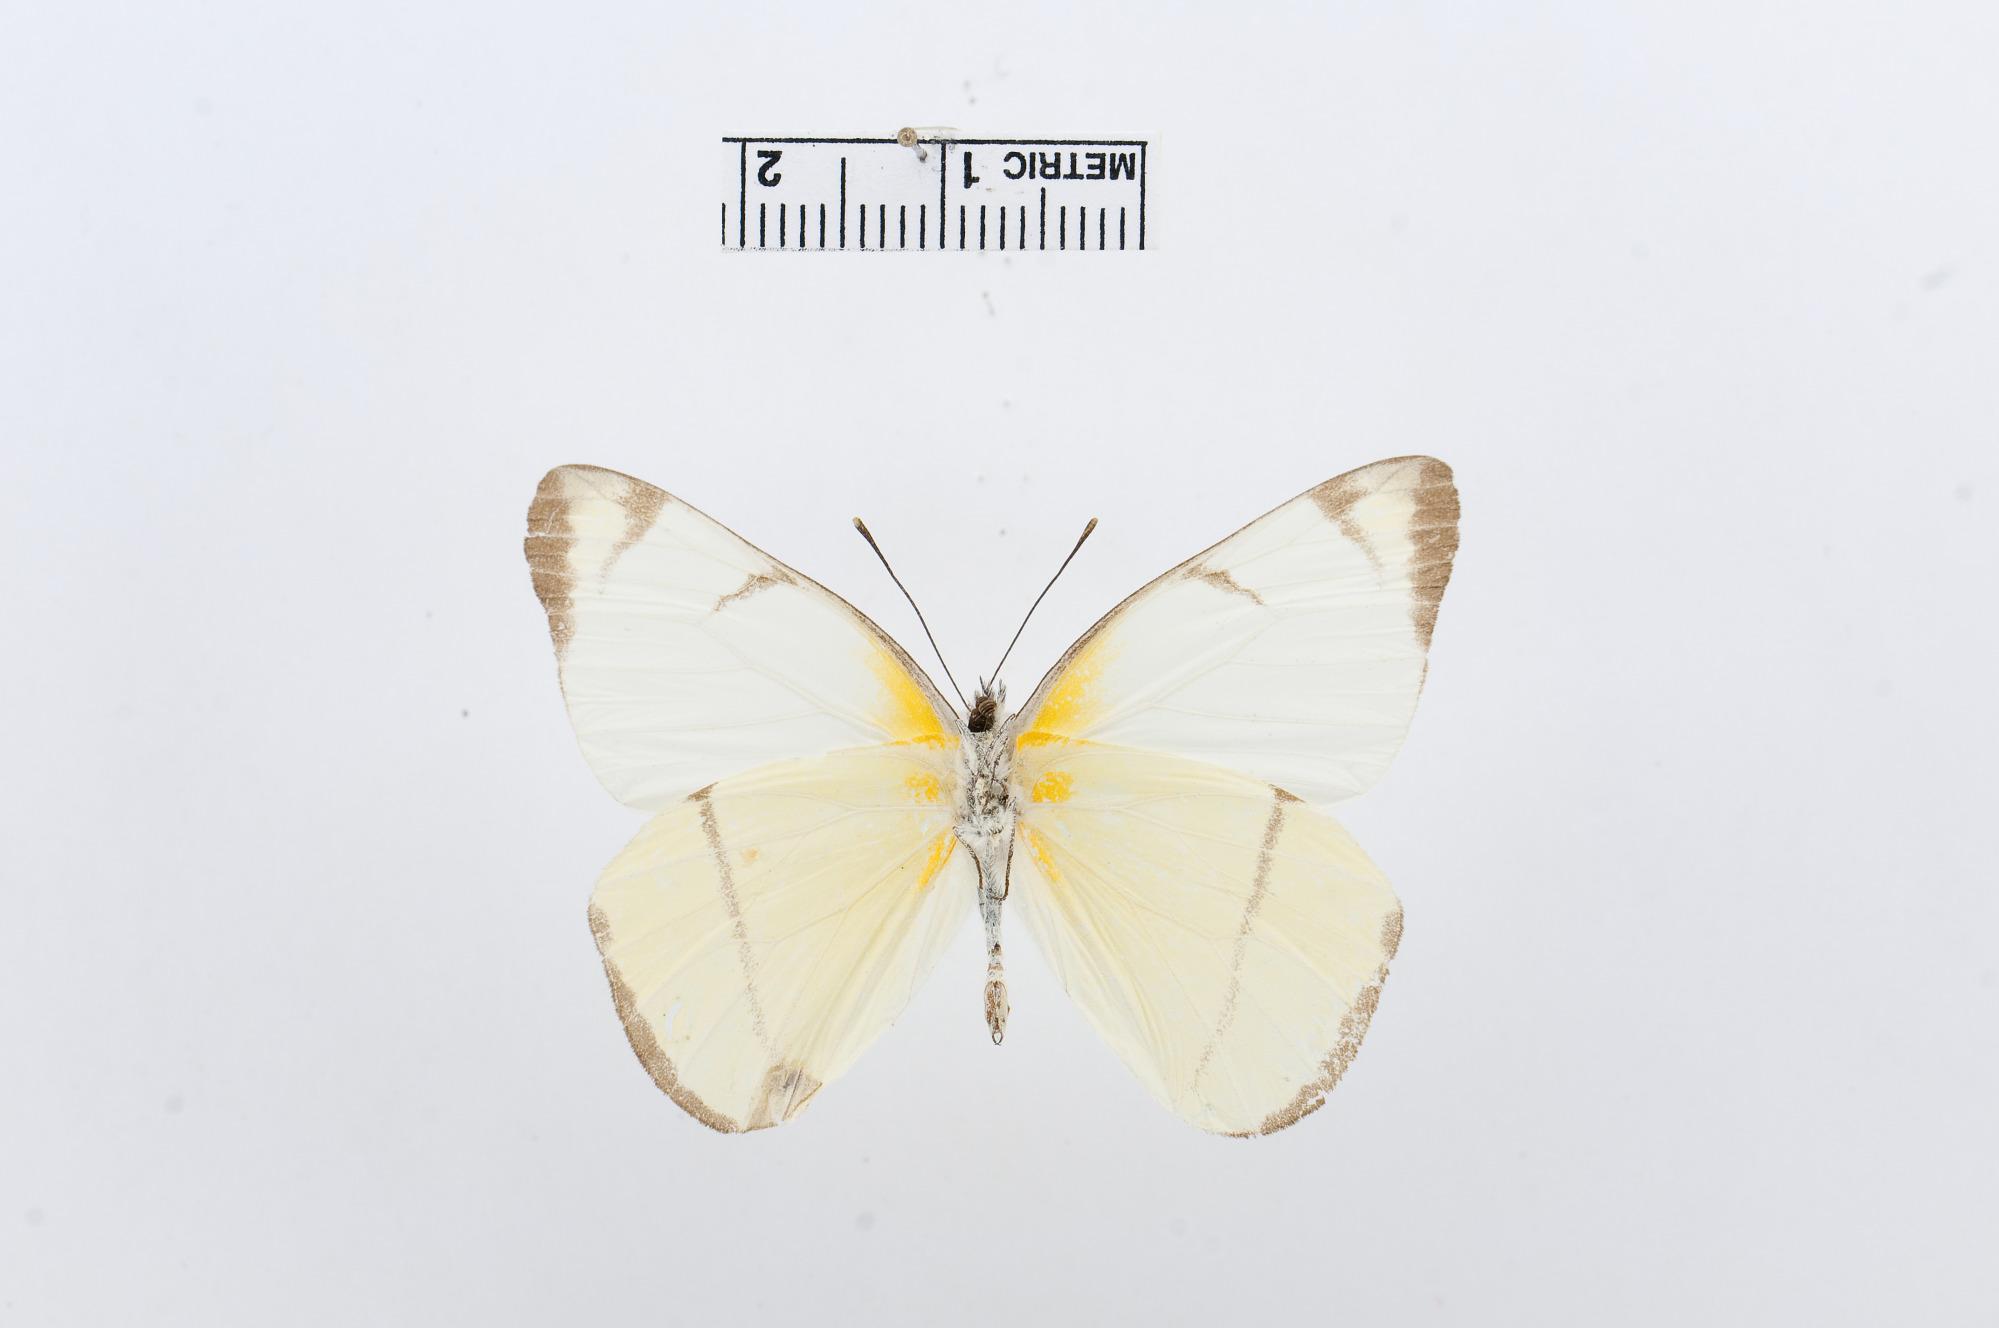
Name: Melete salacia
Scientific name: Melete salacia
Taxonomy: Animalia, Arthropoda, Hexapoda, Insecta, Lepidoptera, Pieridae, Pierinae